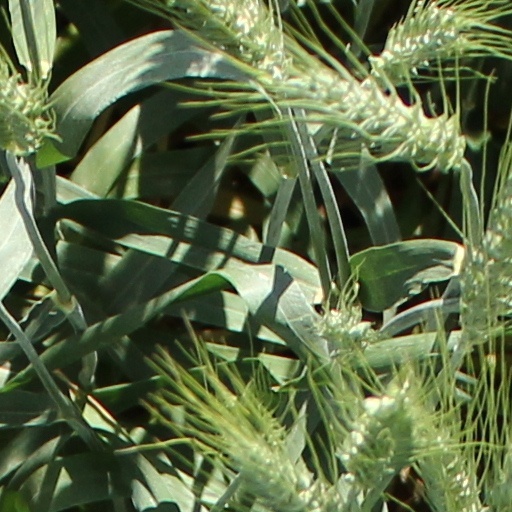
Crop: wheat